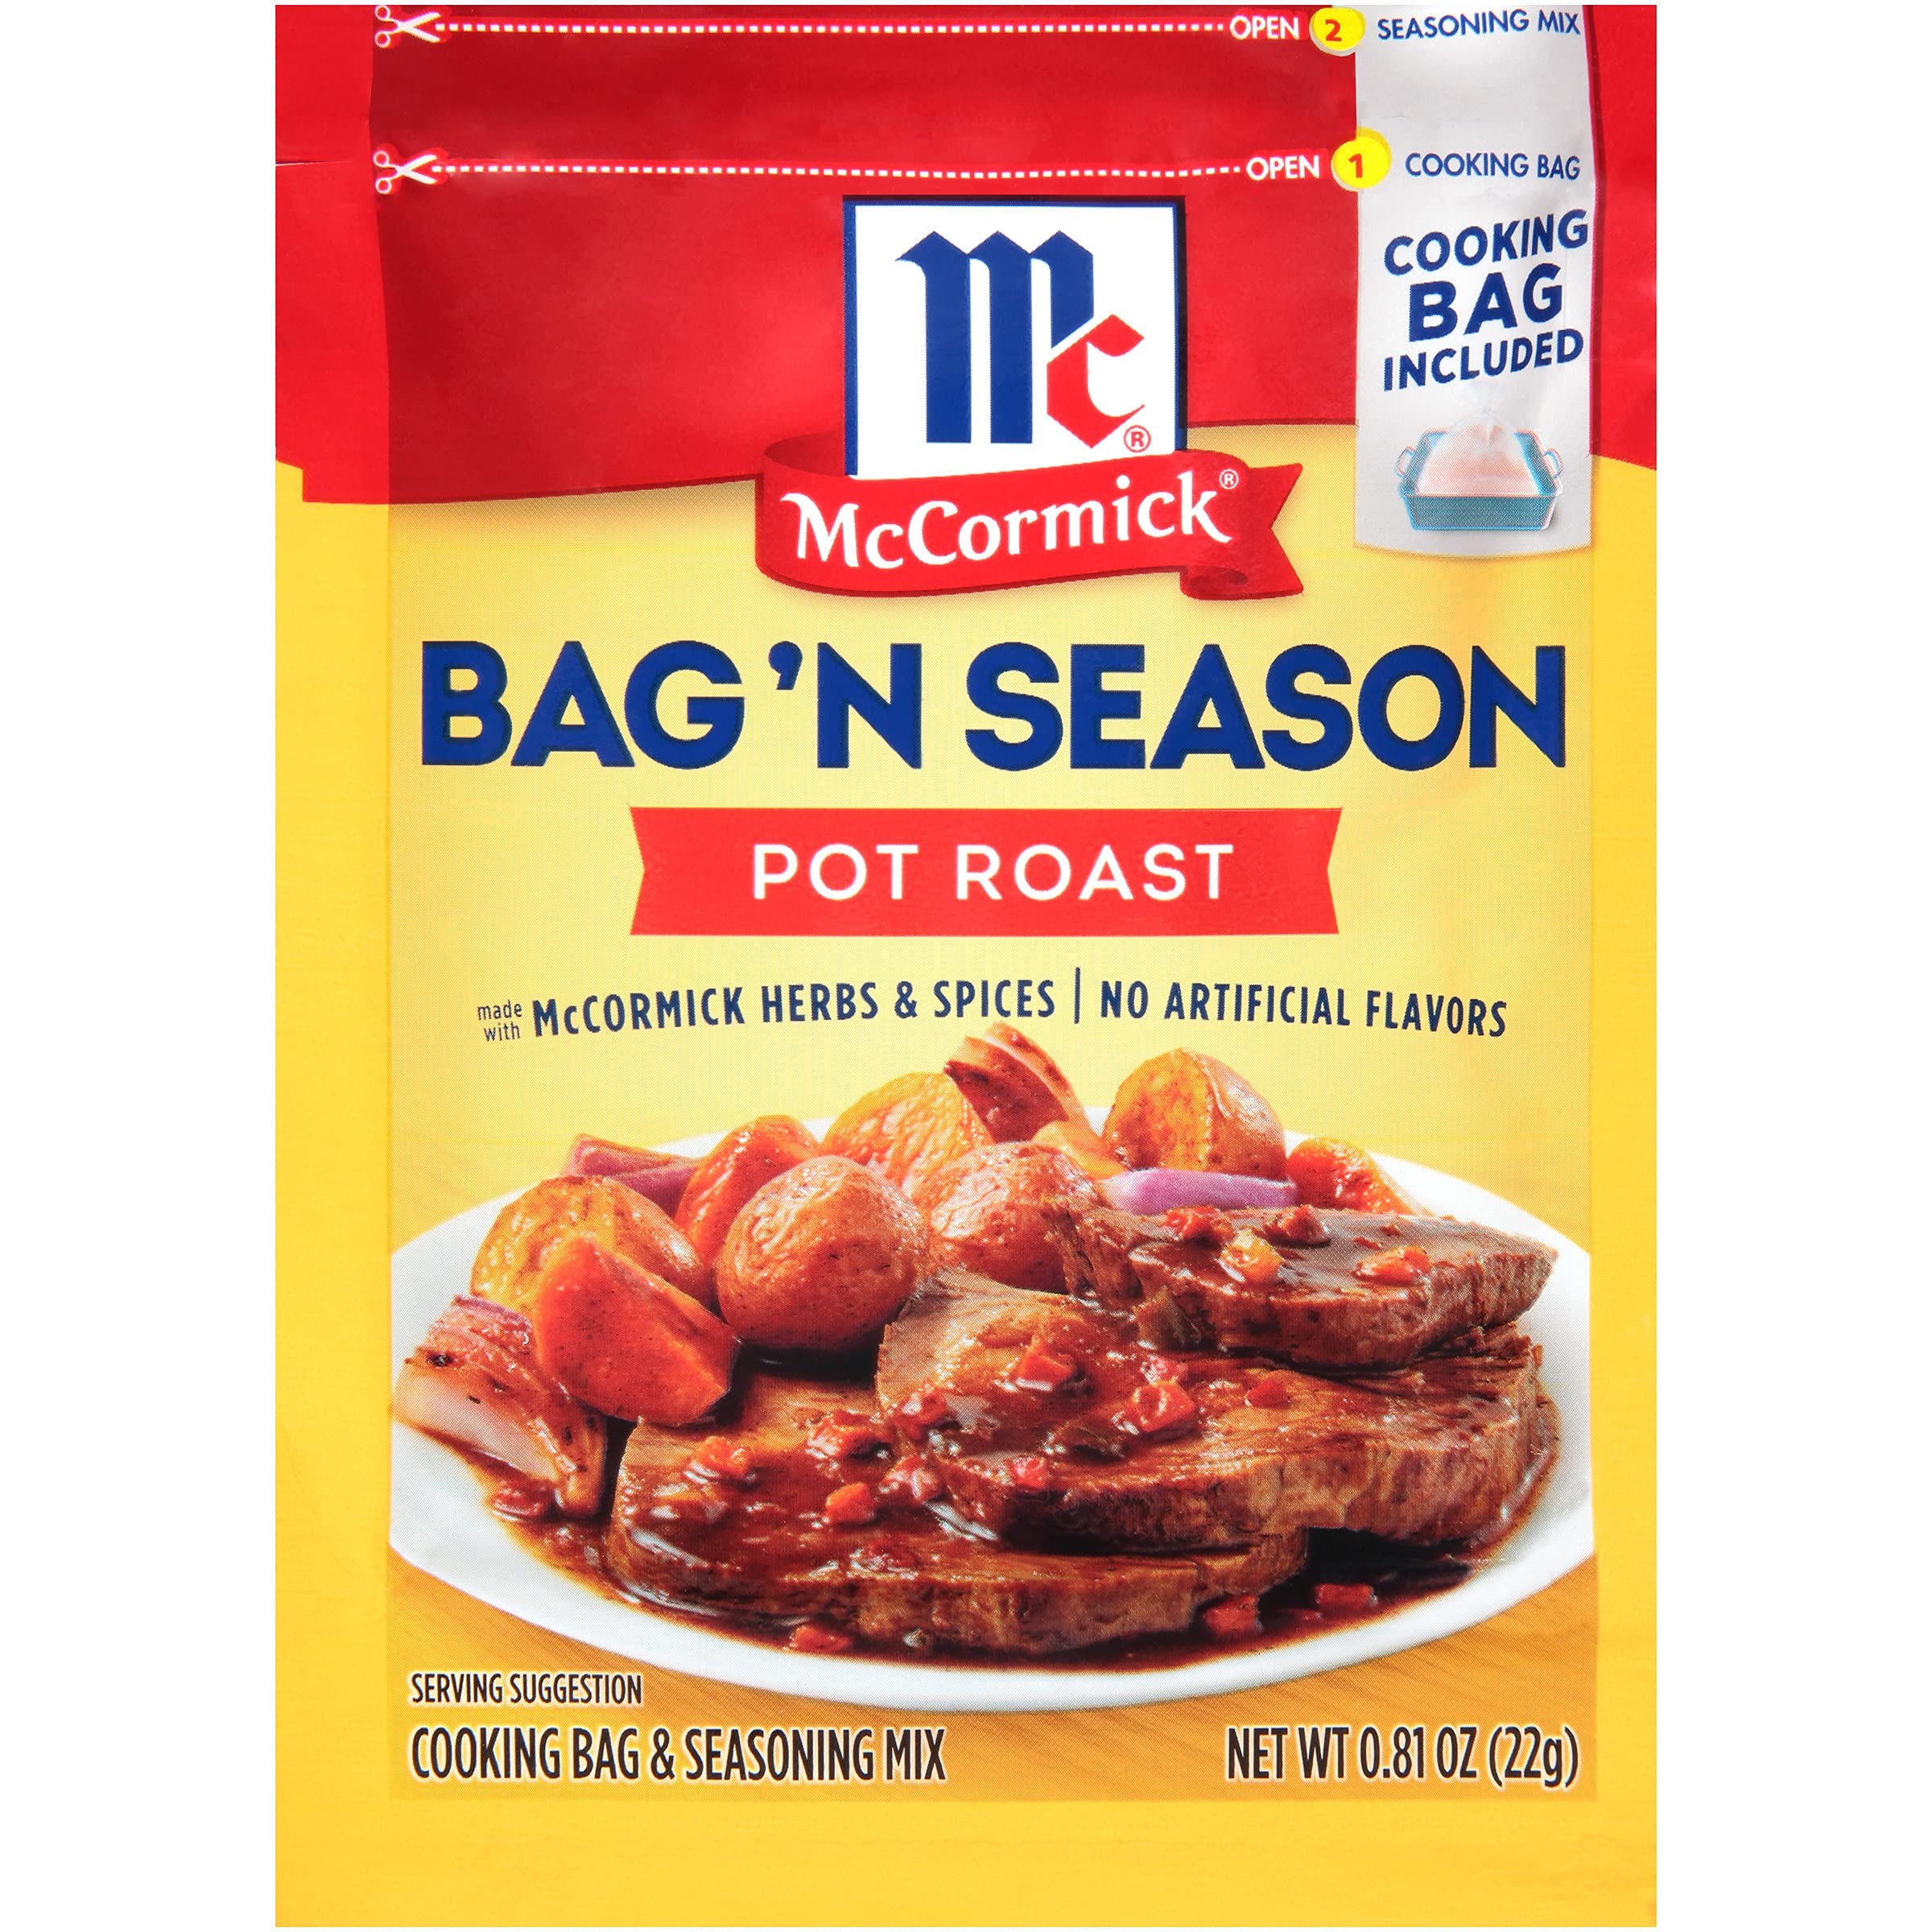
Item Name: McCormick Bag 'n Season Pot Roast Cooking Bag & Seasoning Mix, 0.81 oz
Bullet Point 1: Easy pot roast seasoning mix
Bullet Point 2: Cooking bag makes cleanup a snap
Bullet Point 3: Hearty, savory pot roast every time
Bullet Point 4: Made with natural herbs and spices
Bullet Point 5: No MSG or artificial flavors
Value: 0.81
Unit: Ounce

Price: 3.335